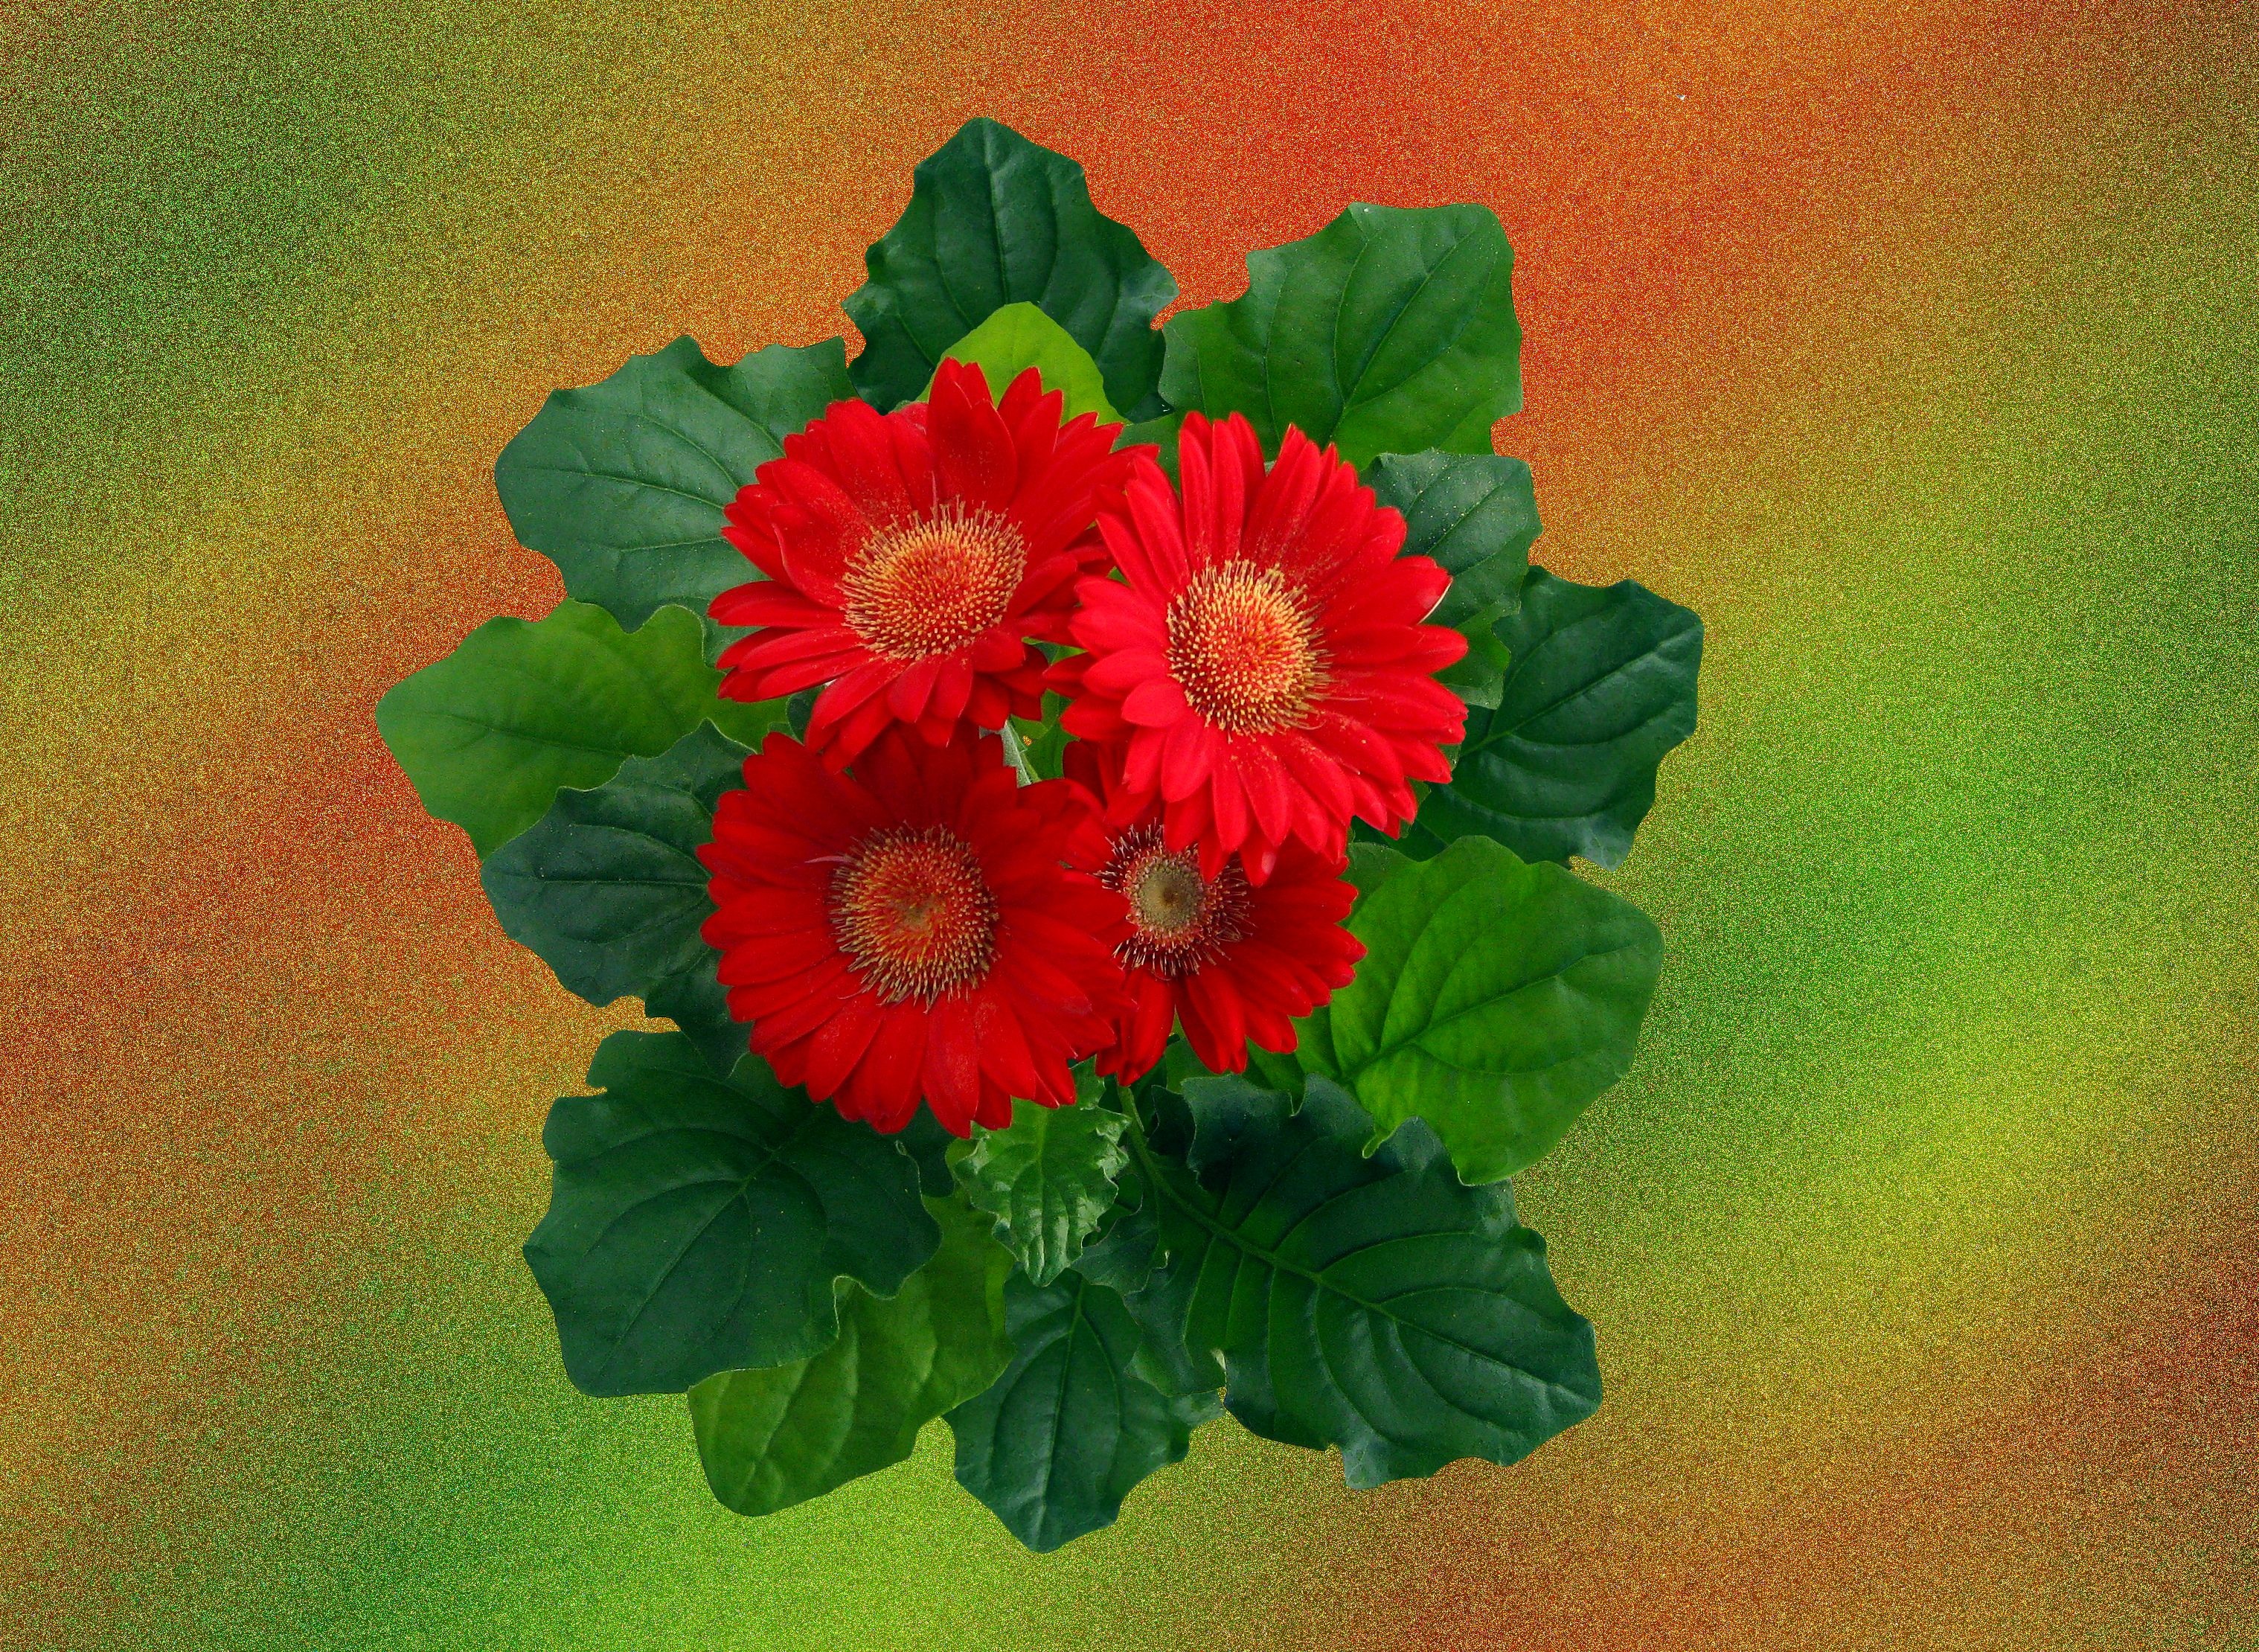
blossom, plant, flower, petal, bloom, green, red, botany, flora, gerbera, floristry, composites, macro photography, flowering plant, daisy family, flower bouquet, annual plant, land plant